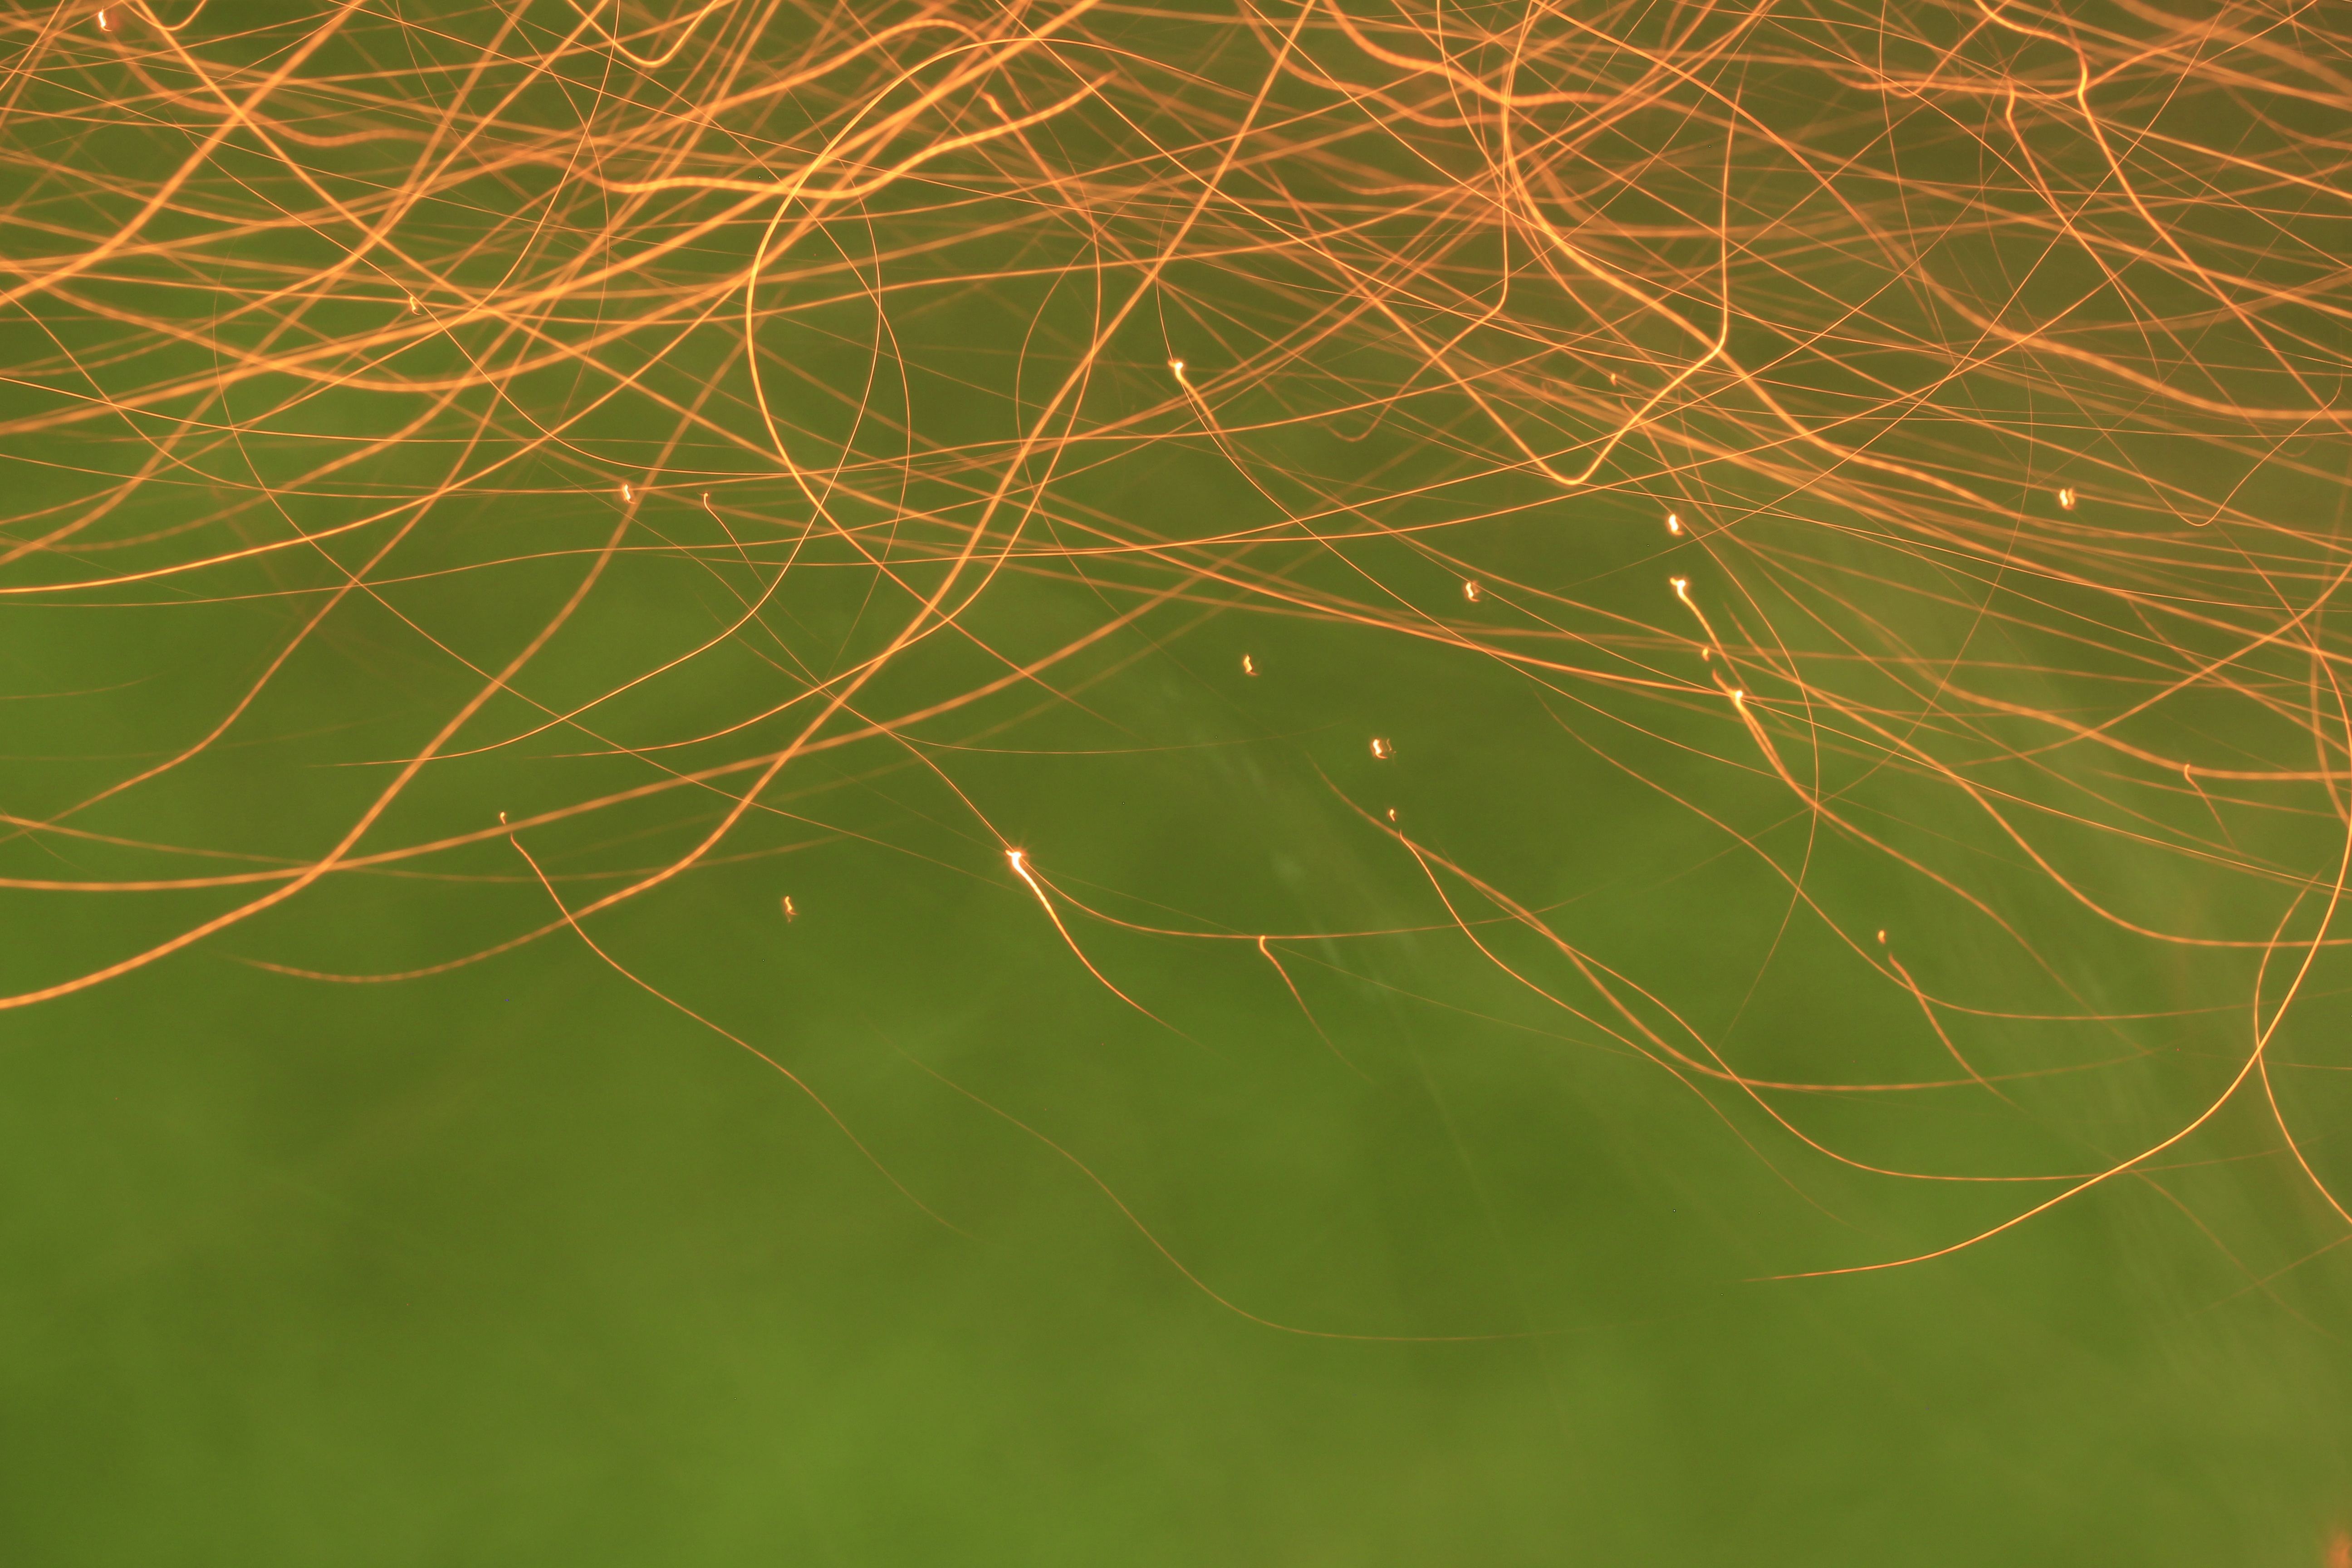
grass, branch, dew, light, sunlight, texture, leaf, flower, motion, line, green, yellow, circle, invertebrate, spider web, light painting, net, bright, effect, moisture, macro photography, plant stem